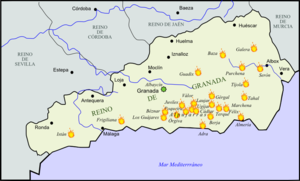
Marcos Criado est un religieux trinitaire espagnol, martyrisé par des Morisques dans le cadre de la Révolte des Alpujarras. Il a été béatifié par Léon XIII en 1899.
La révolte des Alpujarras est un soulèvement de la population morisque du royaume de Grenade, en Espagne, survenu au cours du règne de Philippe II, entre 1568 et 1571.